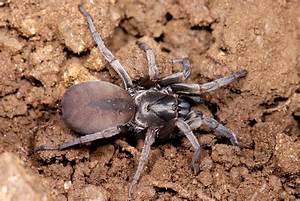
Label: spider